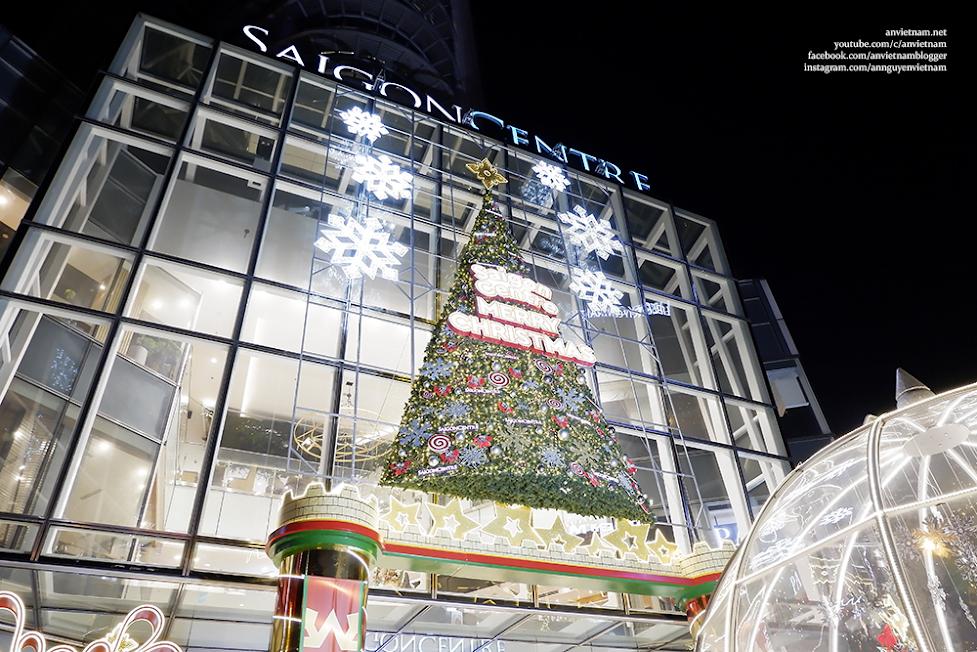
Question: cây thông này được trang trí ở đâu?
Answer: ở saigon center